Richard Matt

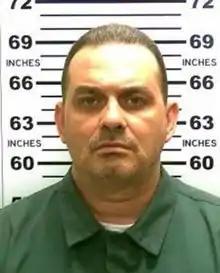
Mug shot of Matt taken by the New York State Department of Corrections

Richard William “Rick” Matt (June 25, 1966 – June 26, 2015) was an American murderer known for his prison escape, the 2015 Clinton Correctional Facility escape.